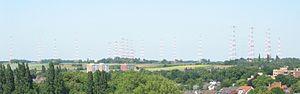
Le Centre d’émission de Juliers a été de 1956 à 2010 un centre de radiodiffusion en ondes courtes et moyennes situé entre les villages de Juliers et Mersch, en Rhénanie-du-Nord-Westphalie.